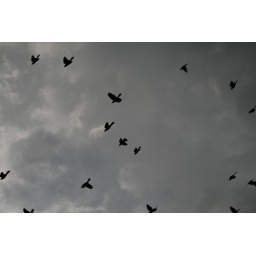
a flock of birds flew over my house for about 10 mintues